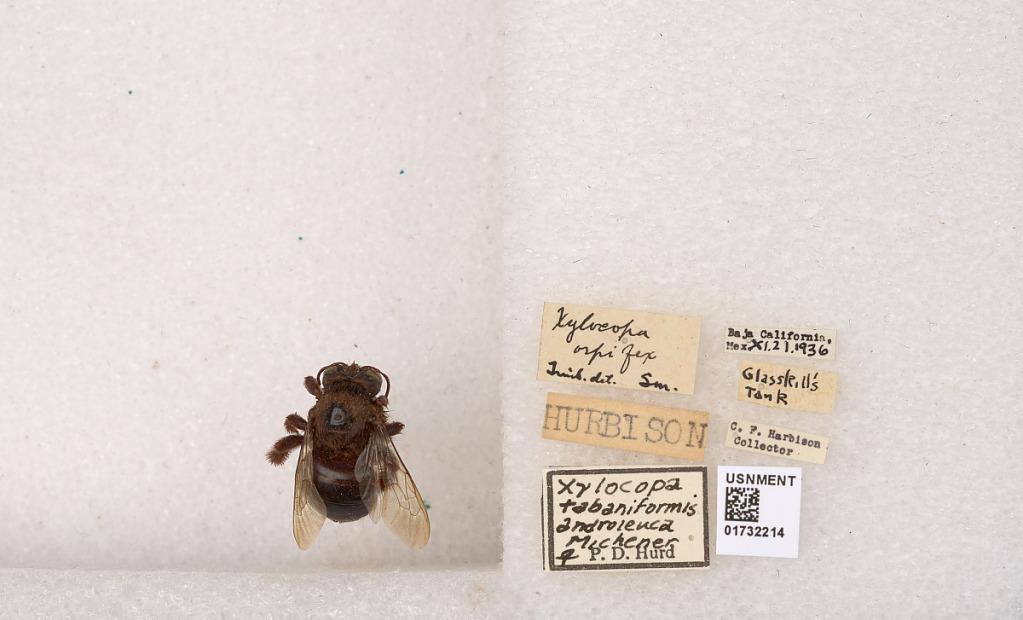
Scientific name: Xylocopa (Notoxylocopa) tabaniformis androleuca Michener
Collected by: C. Harbison
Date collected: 1936-11-21
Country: Mexico
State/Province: Baja California
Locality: Baja California | Glasskill's Tank
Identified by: Hurd, P. D.